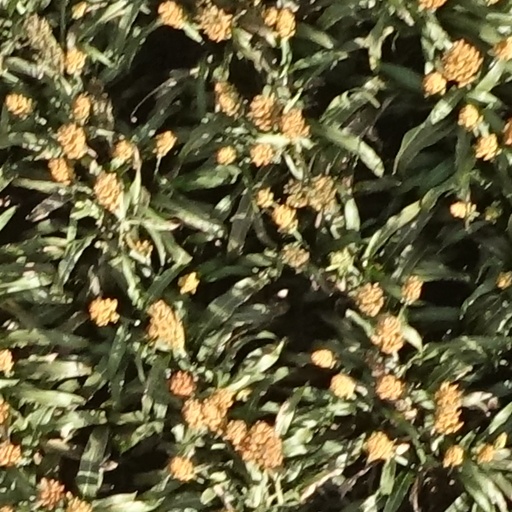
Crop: sorghum